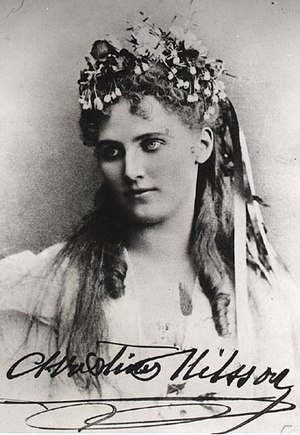
Christina Nilsson
Christina Nilsson.
Christina Nilsson, var en svensk operasangerinde med international karriere som var medlem af af det svenske Kungliga Musikaliska Akademien i 1869.